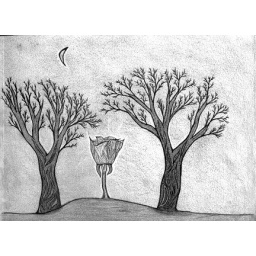
rose in the tree of feathers